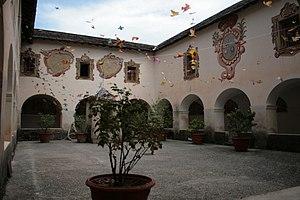
Saorge, Alpes-Maritimes, France. Monastère franciscain, le cloître du 17e siècle (fresques du 18e)
Le monastère de Saorge est un ancien monastère catholique située à Saorge, en France.
Saorge est une commune française située dans le département des Alpes-Maritimes en région Provence-Alpes-Côte d'Azur.